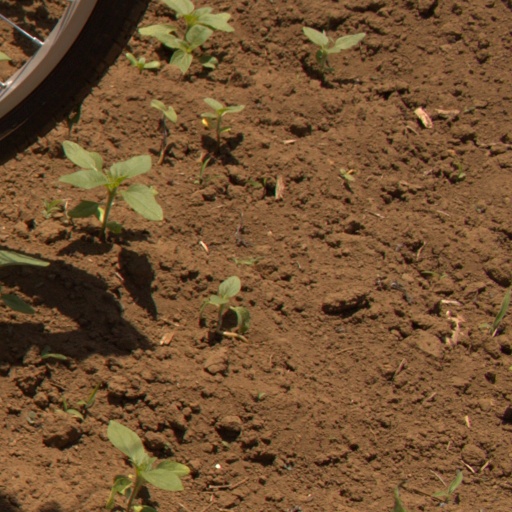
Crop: Jerusalem artichoke